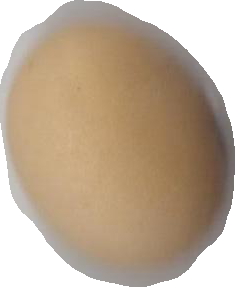
Variety: Anjasmoro